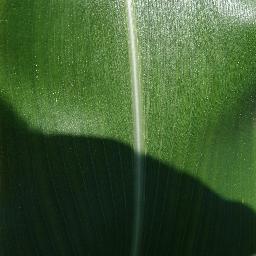
Label: Corn_(Maize)___Healthy